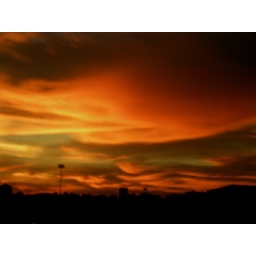
one of rare times I got to see orange sky in Kuala Lumpur..